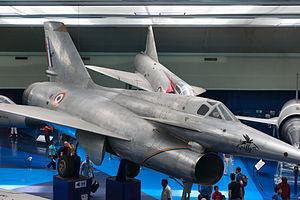
Nord 1500 ""Griffon II"""
Le Nord 1500 Griffon II est un prototype de chasseur supersonique, développé dans les années 1950 par l'entreprise publique Nord-Aviation, en réponse à un appel d'offres de l'Armée de l'air française pour un chasseur capable de Mach 2 à l'horizon 1960.
Le musée de l'Air et de l'Espace du Bourget est le plus important musée aéronautique de France ; il est le plus ancien et l'un des plus grands du monde. Situé sur le territoire des communes de Dugny et Le Bourget, ses espaces ouverts au public sont dans la partie sud-est de l'emprise de l'aéroport du Bourget, qui est lui-même au nord-est de Paris. Ils sont à proximité de l'aérogare du Bourget et du Bureau d'enquêtes et d'analyses pour la sécurité de l'aviation civile.